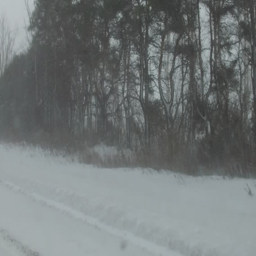
driving in blizzard and snow on the highway